Albert II of Germany

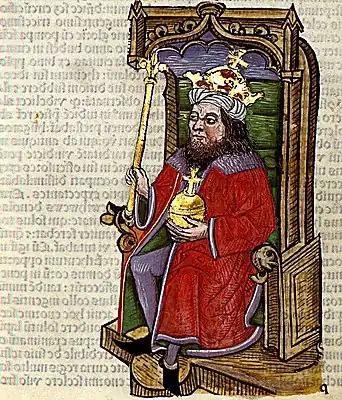
King Albert of Hungary as depicted in the "Chronica Hungarorum"

Beginning with the First Crusade in the year 1095, those who were not adherents to the Catholic faith were deemed by the religious authorities to be heretics, and were to be persecuted, destroyed or converted. While the papal call for an end to heresy applied to Muslims traditionally, there was widespread violence against other religious and social groups. Jews and lepers were the main targets along with Muslims in the crusade to destroy "devilry." The persecution of Jews came as no surprise in connection with the Hussite Wars. The call to arms against heretics meant the call to arms against all who are not Christian, with the hopes of their destruction or conversion. However, the crusaders saw that as an opportunity to convert all who were not Christian, the Jews and lepers included not just the intended Muslims. If the heretics did not convert to Christianity they were massacred, usually burned. This would apply later in the Hussite Wars, which was a continuation of the crusades, as Albert II came to power as Duke of Austria, who was a willing participant in the fight against heresy. The Hussite Wars is a series of crusades against heresy in the Middle Ages spanning from 1418-1437 and through his loyalty to the church and the persecutive works of his contemporaries, he would embark on his own persecutive journey against the Jews.